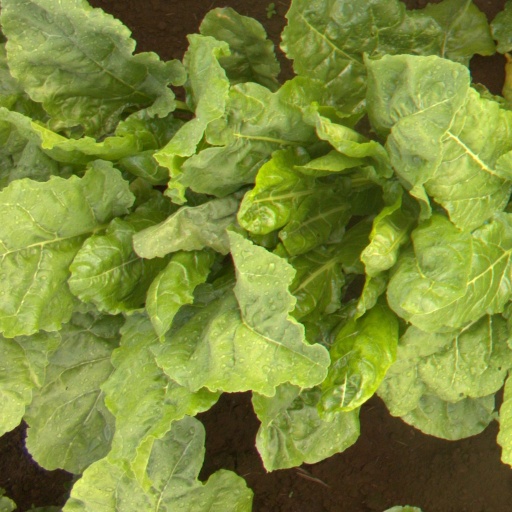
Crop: sugar beet